Foxtrot (album)

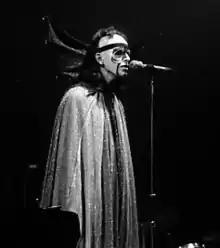
Peter Gabriel singing "Watcher of the Skies" on tour

"Watcher of the Skies" takes its title from a line of the 1817 sonnet "On First Looking into Chapman's Homer" by John Keats. The song begins with a solo played on a Mellotron that the band had bought from King Crimson. Banks was "searching for chords that actually sounded good ... because of its tuning problems" and settled on the opening two chords "that sounded great ... There was an atmosphere about them". The tremendous power the chords had when played at the Palazzo dello sport, Pesaro and Palasaport, Reggio Emilia during soundchecks on 11 and 12 April 1972, during their first Italian tour, convinced Genesis that they should be used in a song. The lyrics were written by Rutherford and Banks in Naples on 19 April, inspired by the view from the roof of their hotel, the Domitiana, overlooking the Mostra d'Oltremare. They wondered what an empty Earth would look like if surveyed by an alien visitor. Banks described them as "a sort of sci-fi fantasy" inspired by the novel "Childhood's End" (1953) by Arthur C. Clarke, and the Watcher race of extraterrestrials featured in the Marvel Comics. Rutherford thought they were "interesting words but they didn't sing very well", and Banks concurred that "some of the vocal parts are a bit embarrassing." The verse/chorus sections of the song were initiated by Collins, who wrote a staccato rhythm in 6/4 that he wanted to sound like Morse code. Collins felt the need to bring in "some tricky arrangements" into the song's rhythm from seeing Yes perform live. Gabriel wrote some of the melodies in the verses and chorus, and Hackett came up with the idea of having a section where the 6/4 rhythm plays without accompaniment, first very softly and then very loudly.